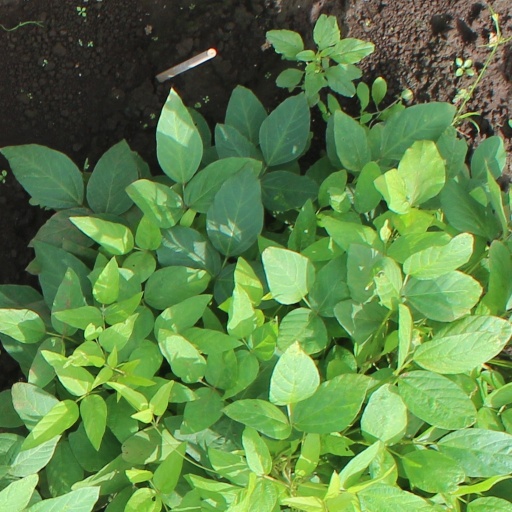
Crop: soybean